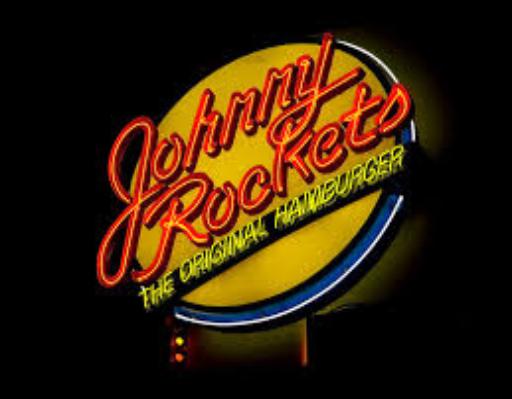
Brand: Johnny Rockets
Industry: Food